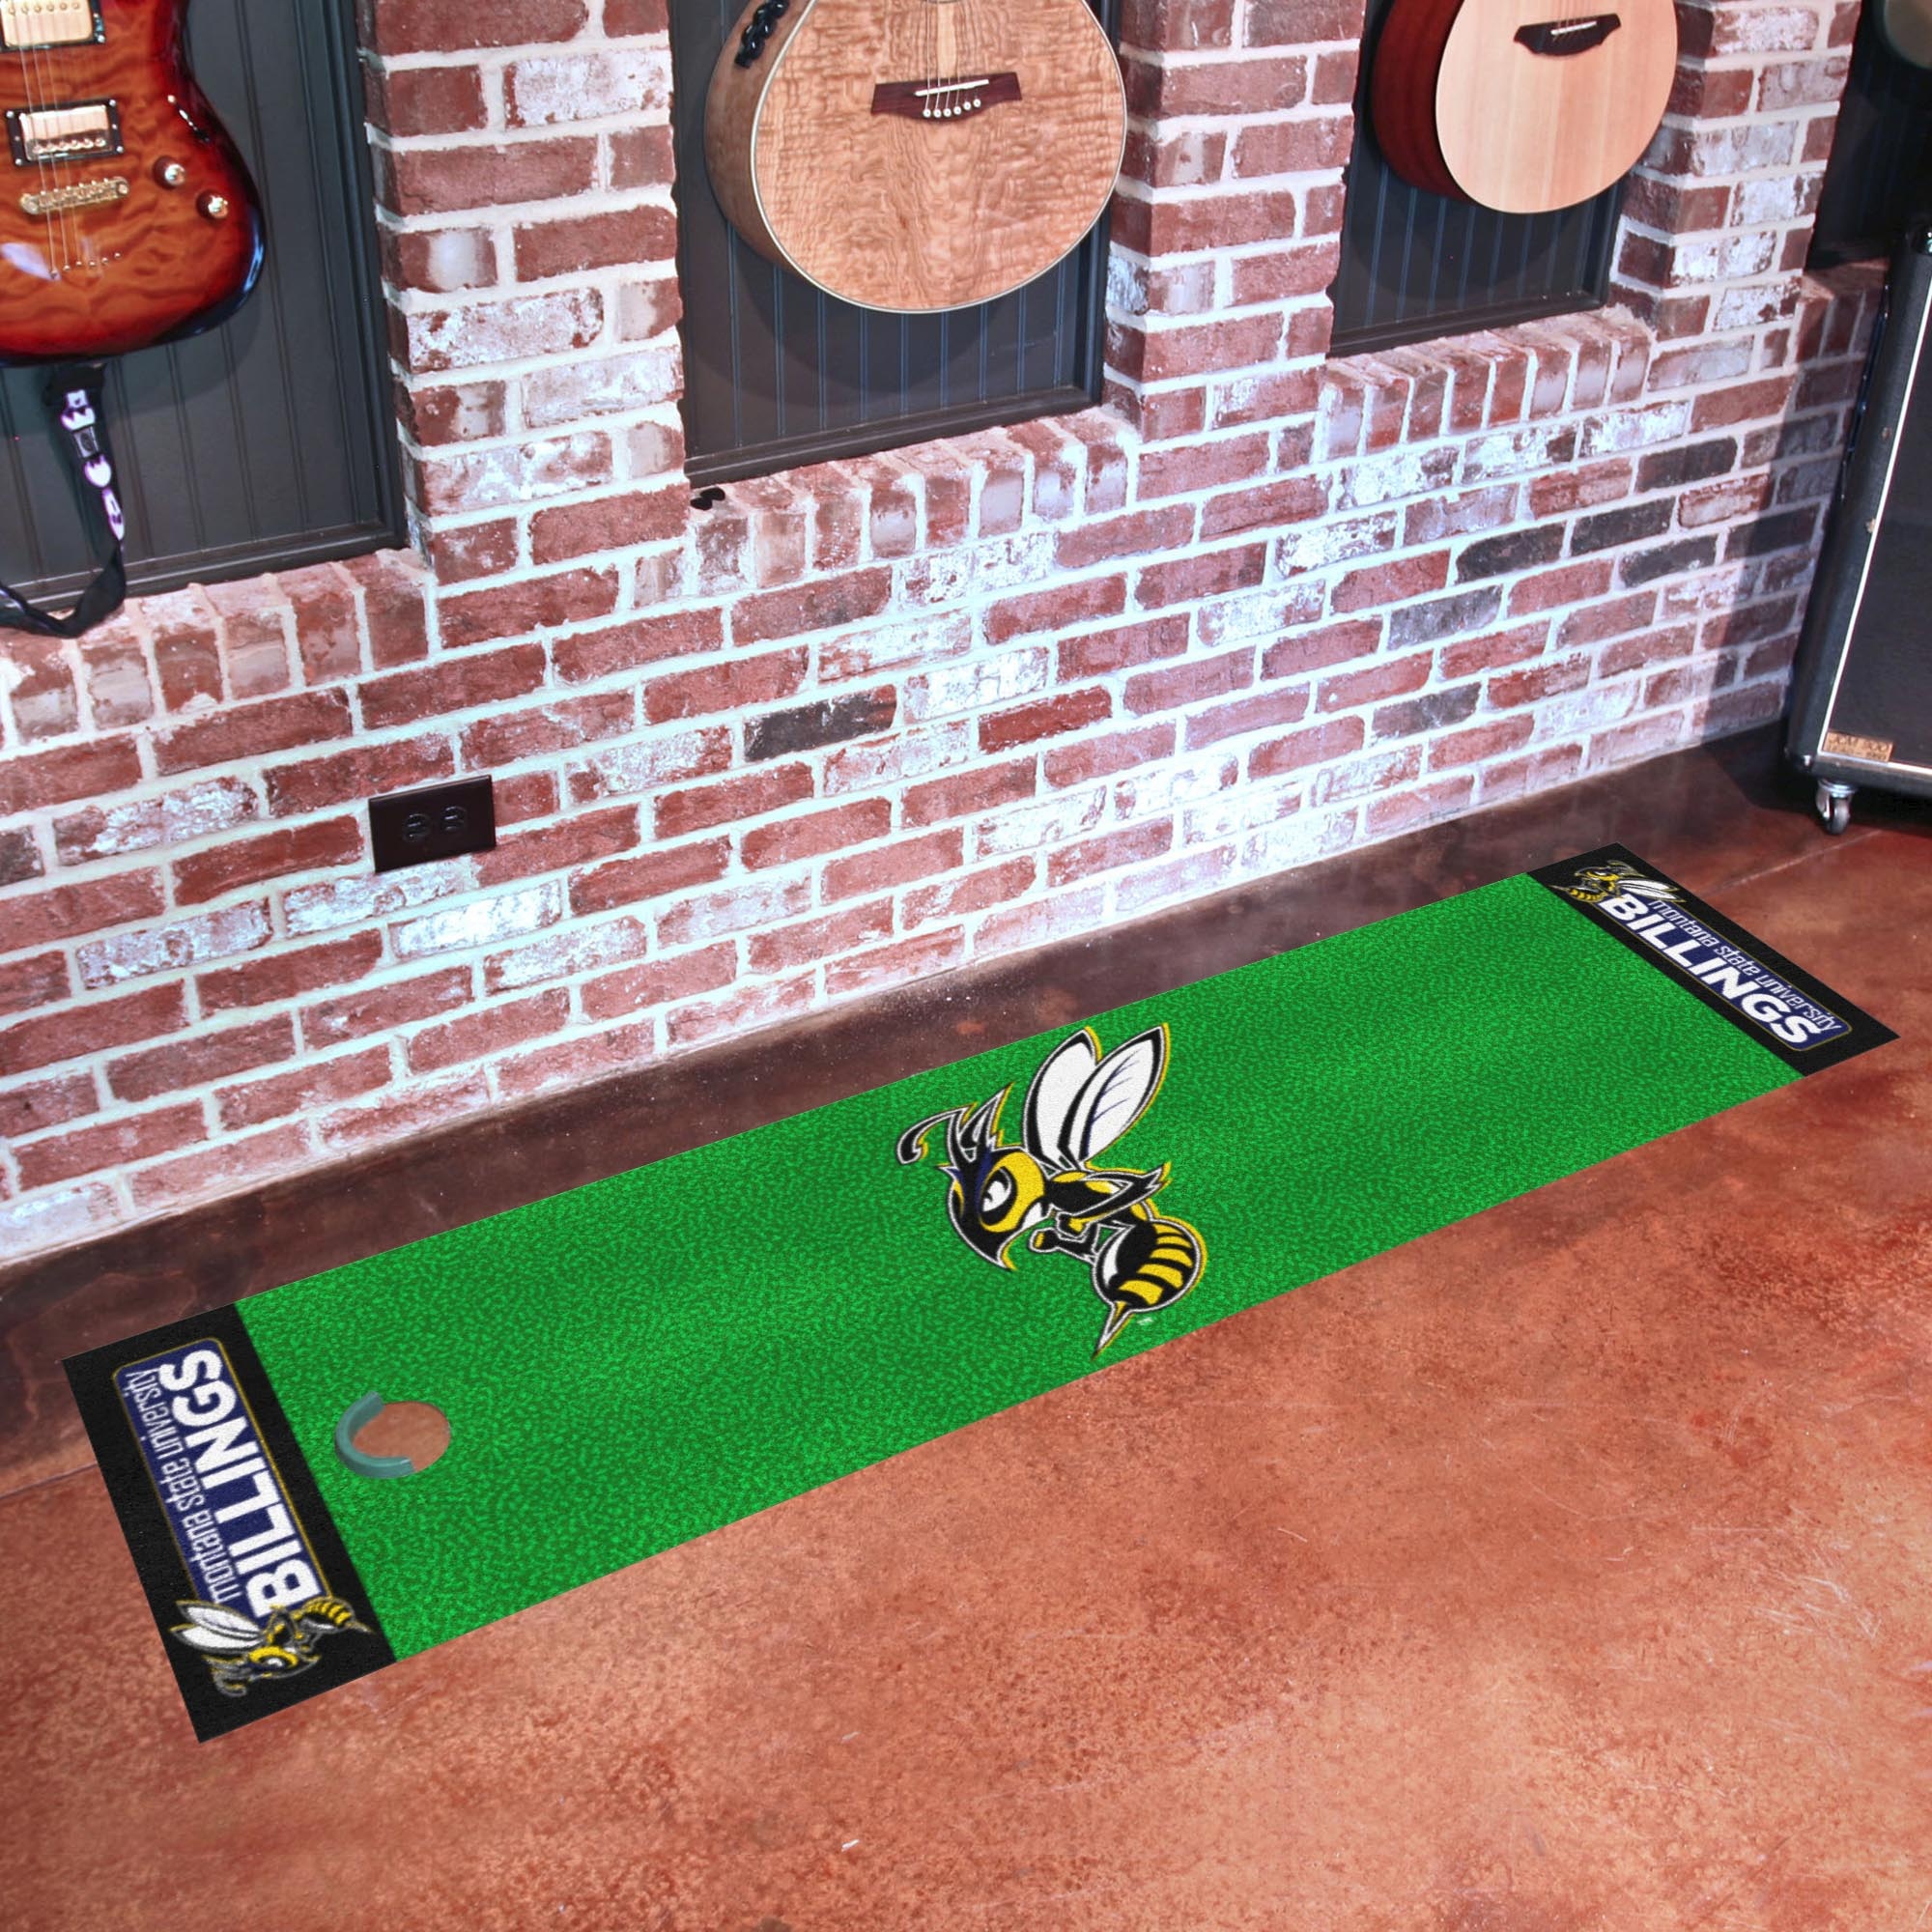
Montana State - Billings Putting Green Mat
Become a pro and perfect your short game with Golf Putting Mats from Sports Licensing Solutions, now with a new NFL vintage logo design! Realistic surface makes you feel like you're actually on the green! 11* on golf Stimpmeter. Vinyl backing keeps mat in place. Backstop/target barrier included. Made in the USA. ***This product is made to order. Please allow 7-10 business days for production. We will send you a tracking number as soon as it is available.***
Brand: Fan Mats
Category: Sporting Goods > Outdoor Recreation > Golf > Golf Training Aids > Golf Putting Mats